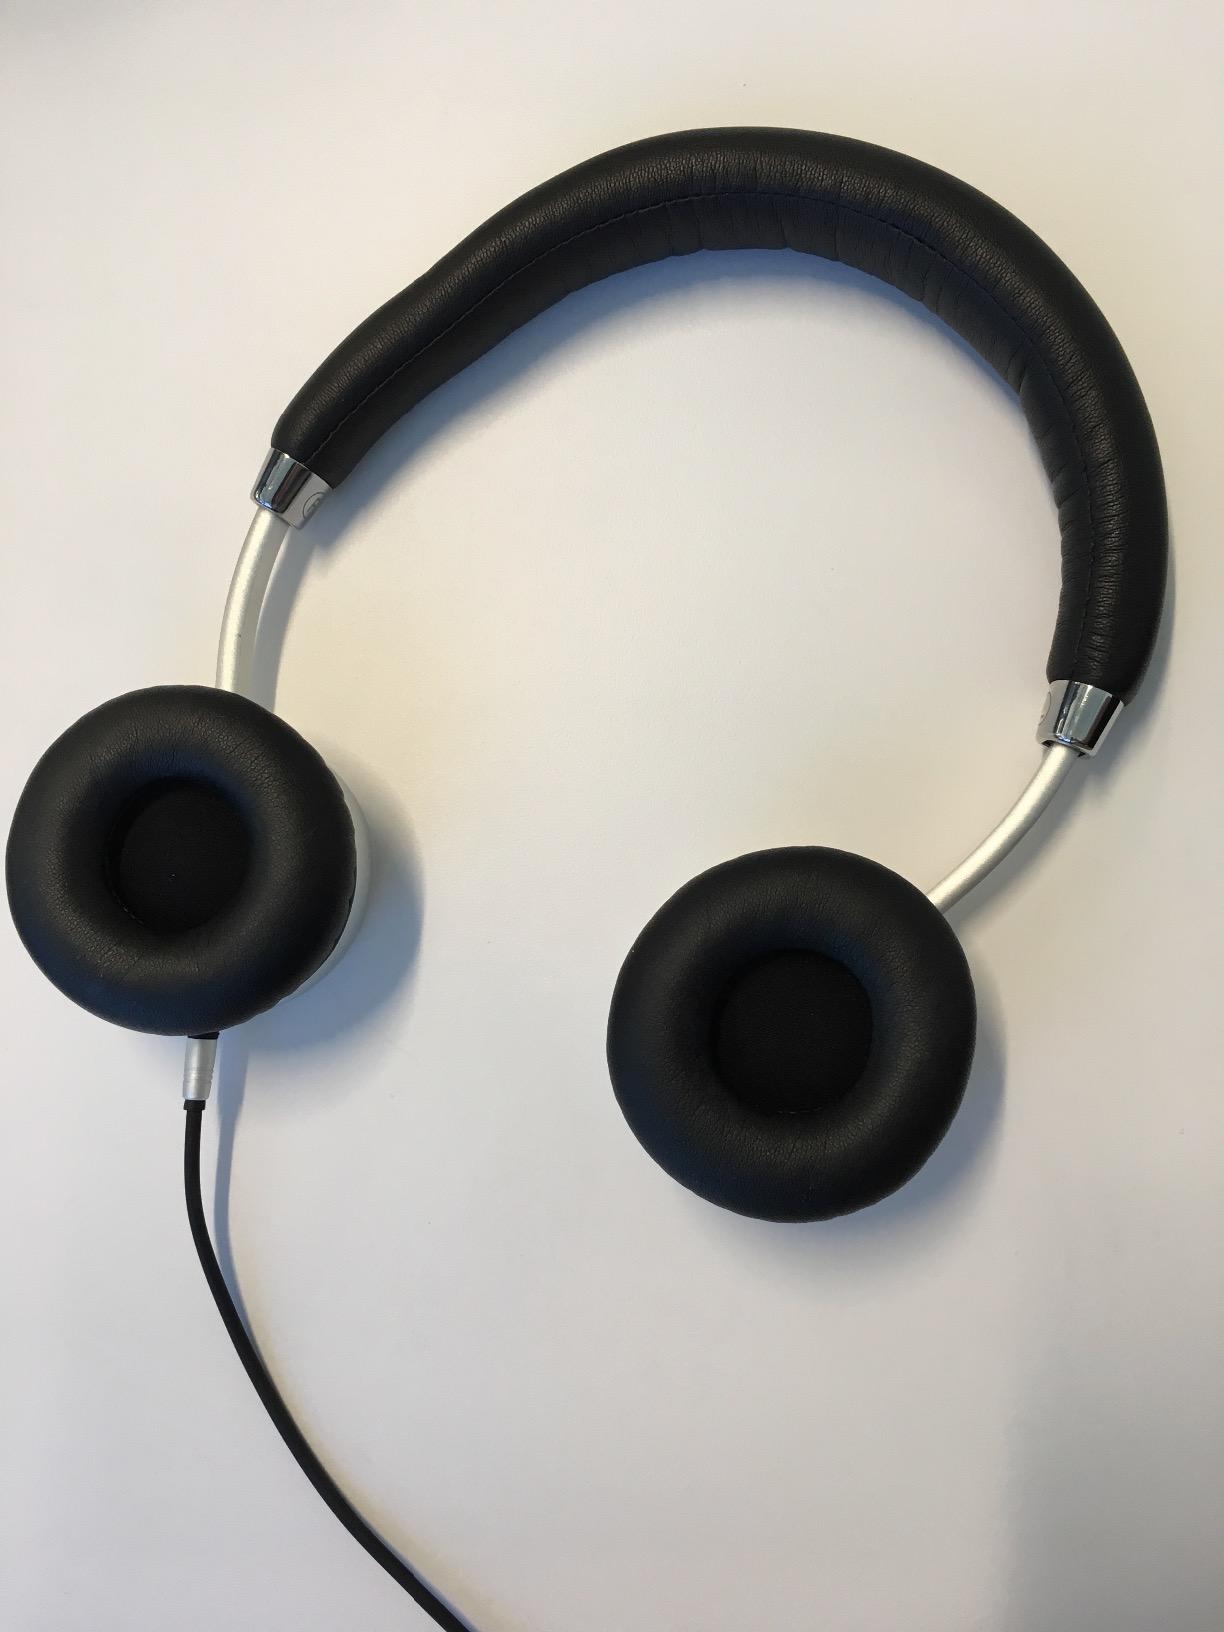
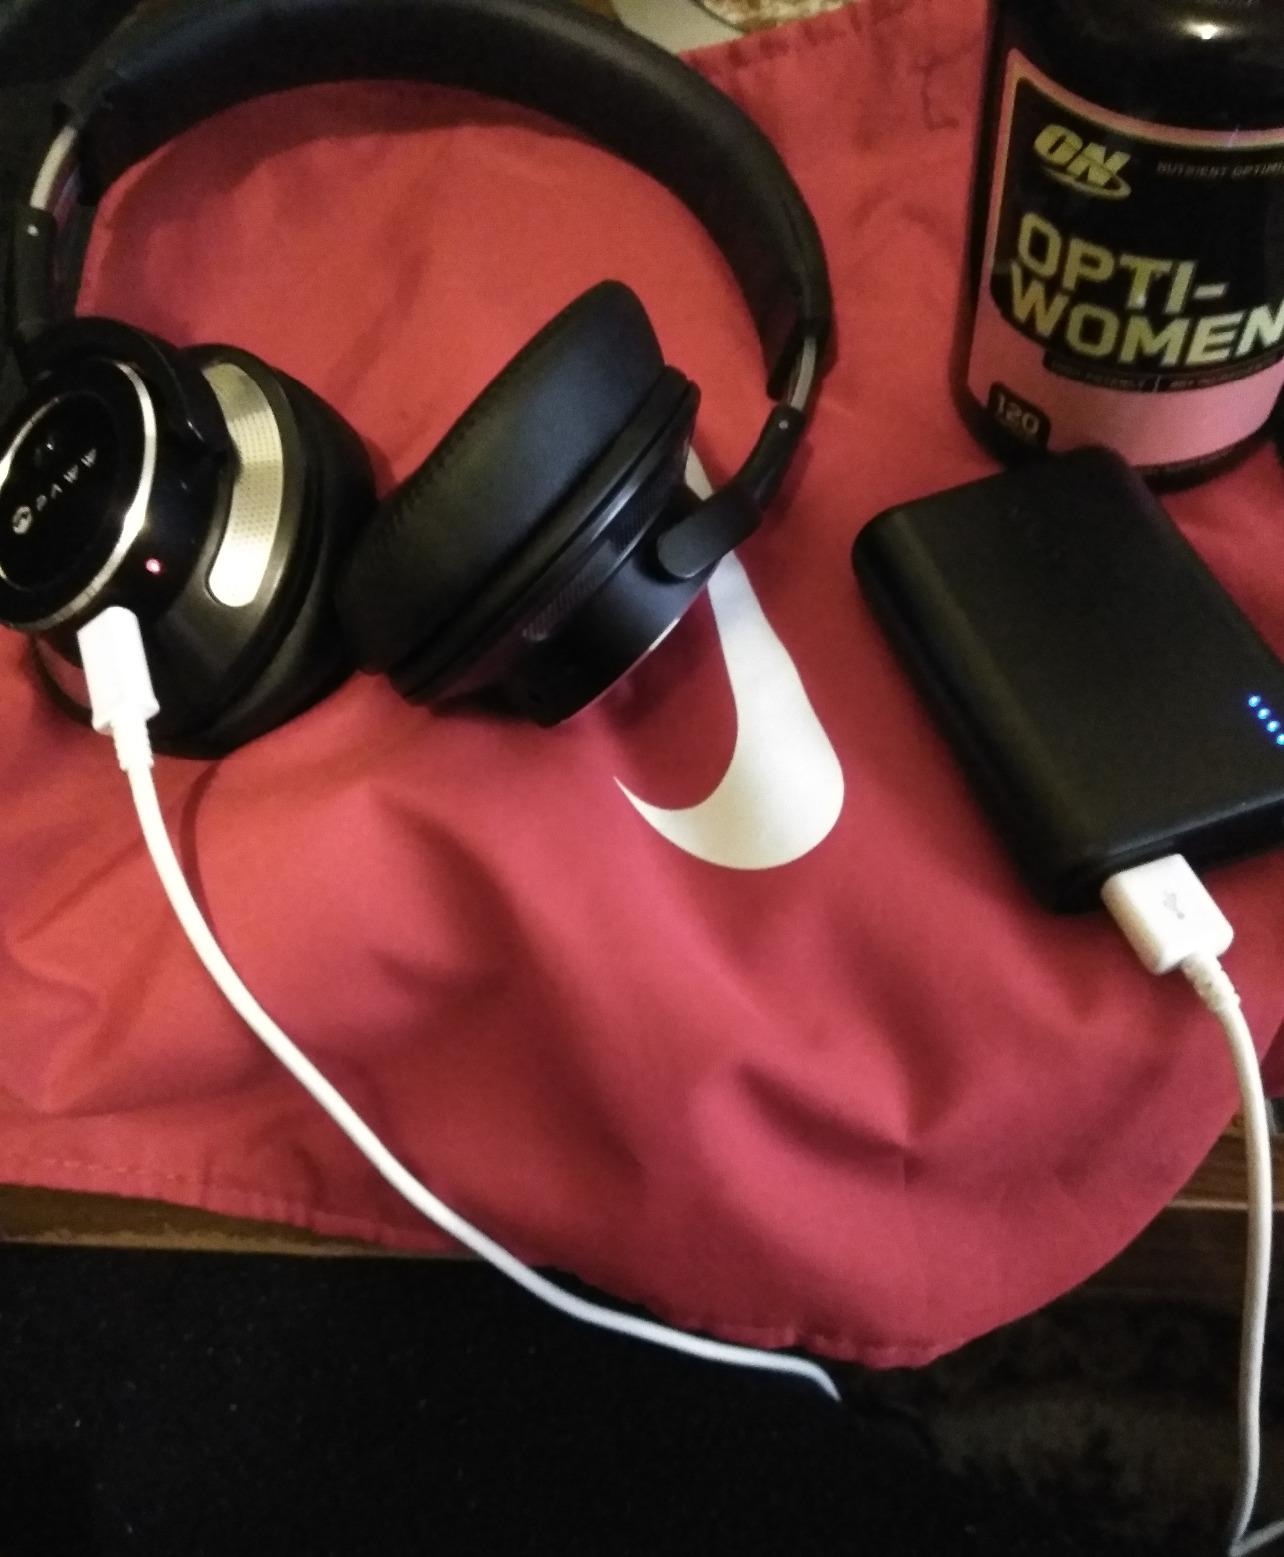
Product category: headphones
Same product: no